Balša Radunović (volleyball)

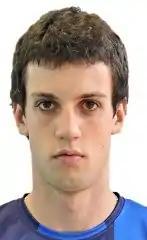
Image of Balsa Radunovic

Balša Radunović (born 12 August 1992) is a Montenegrin volleyball player and a member of Montenegro men's national volleyball team. He is currently playing in the Montenegrin EPCG Superliga for OK Budva. In 2016, he won the Super Cup with CV Teruel and placed 2nd place in the King’s Cup - Spanish Super League, while being the best scorer in the final match.